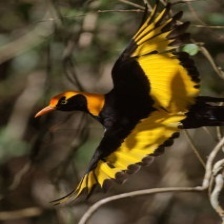
Species: REGENT BOWERBIRD
Scientific name: SERICULUS CHRYSOCEPHALUS